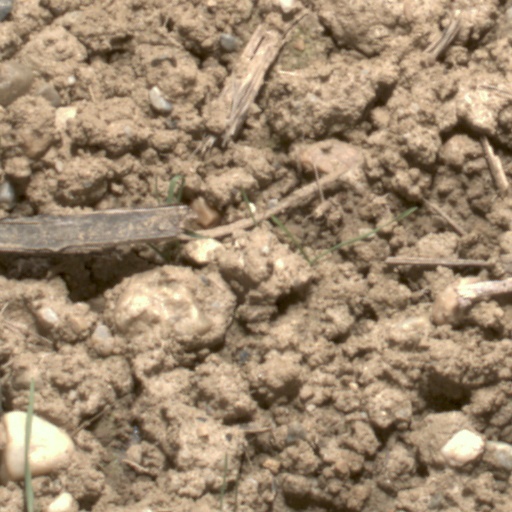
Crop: wheat